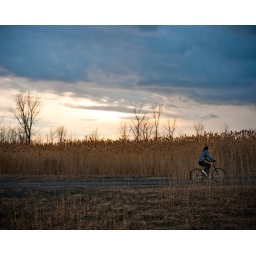
A bike in a field dreams of unconventionnal places